Kaia Iva

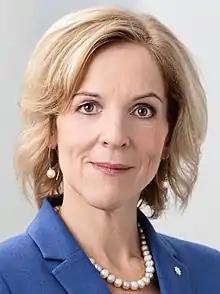
Kaia Iva in 2017

Kaia Iva (28 April 1964 – 2 November 2023) was an Estonian Pro Patria and Res Publica Union politician. She was Minister of Social Protection of Estonia from 23 November 2016. She served as the mayor of Türi from 2002 until 2005. She served as member of Riigikogu from 2007 to 2015.